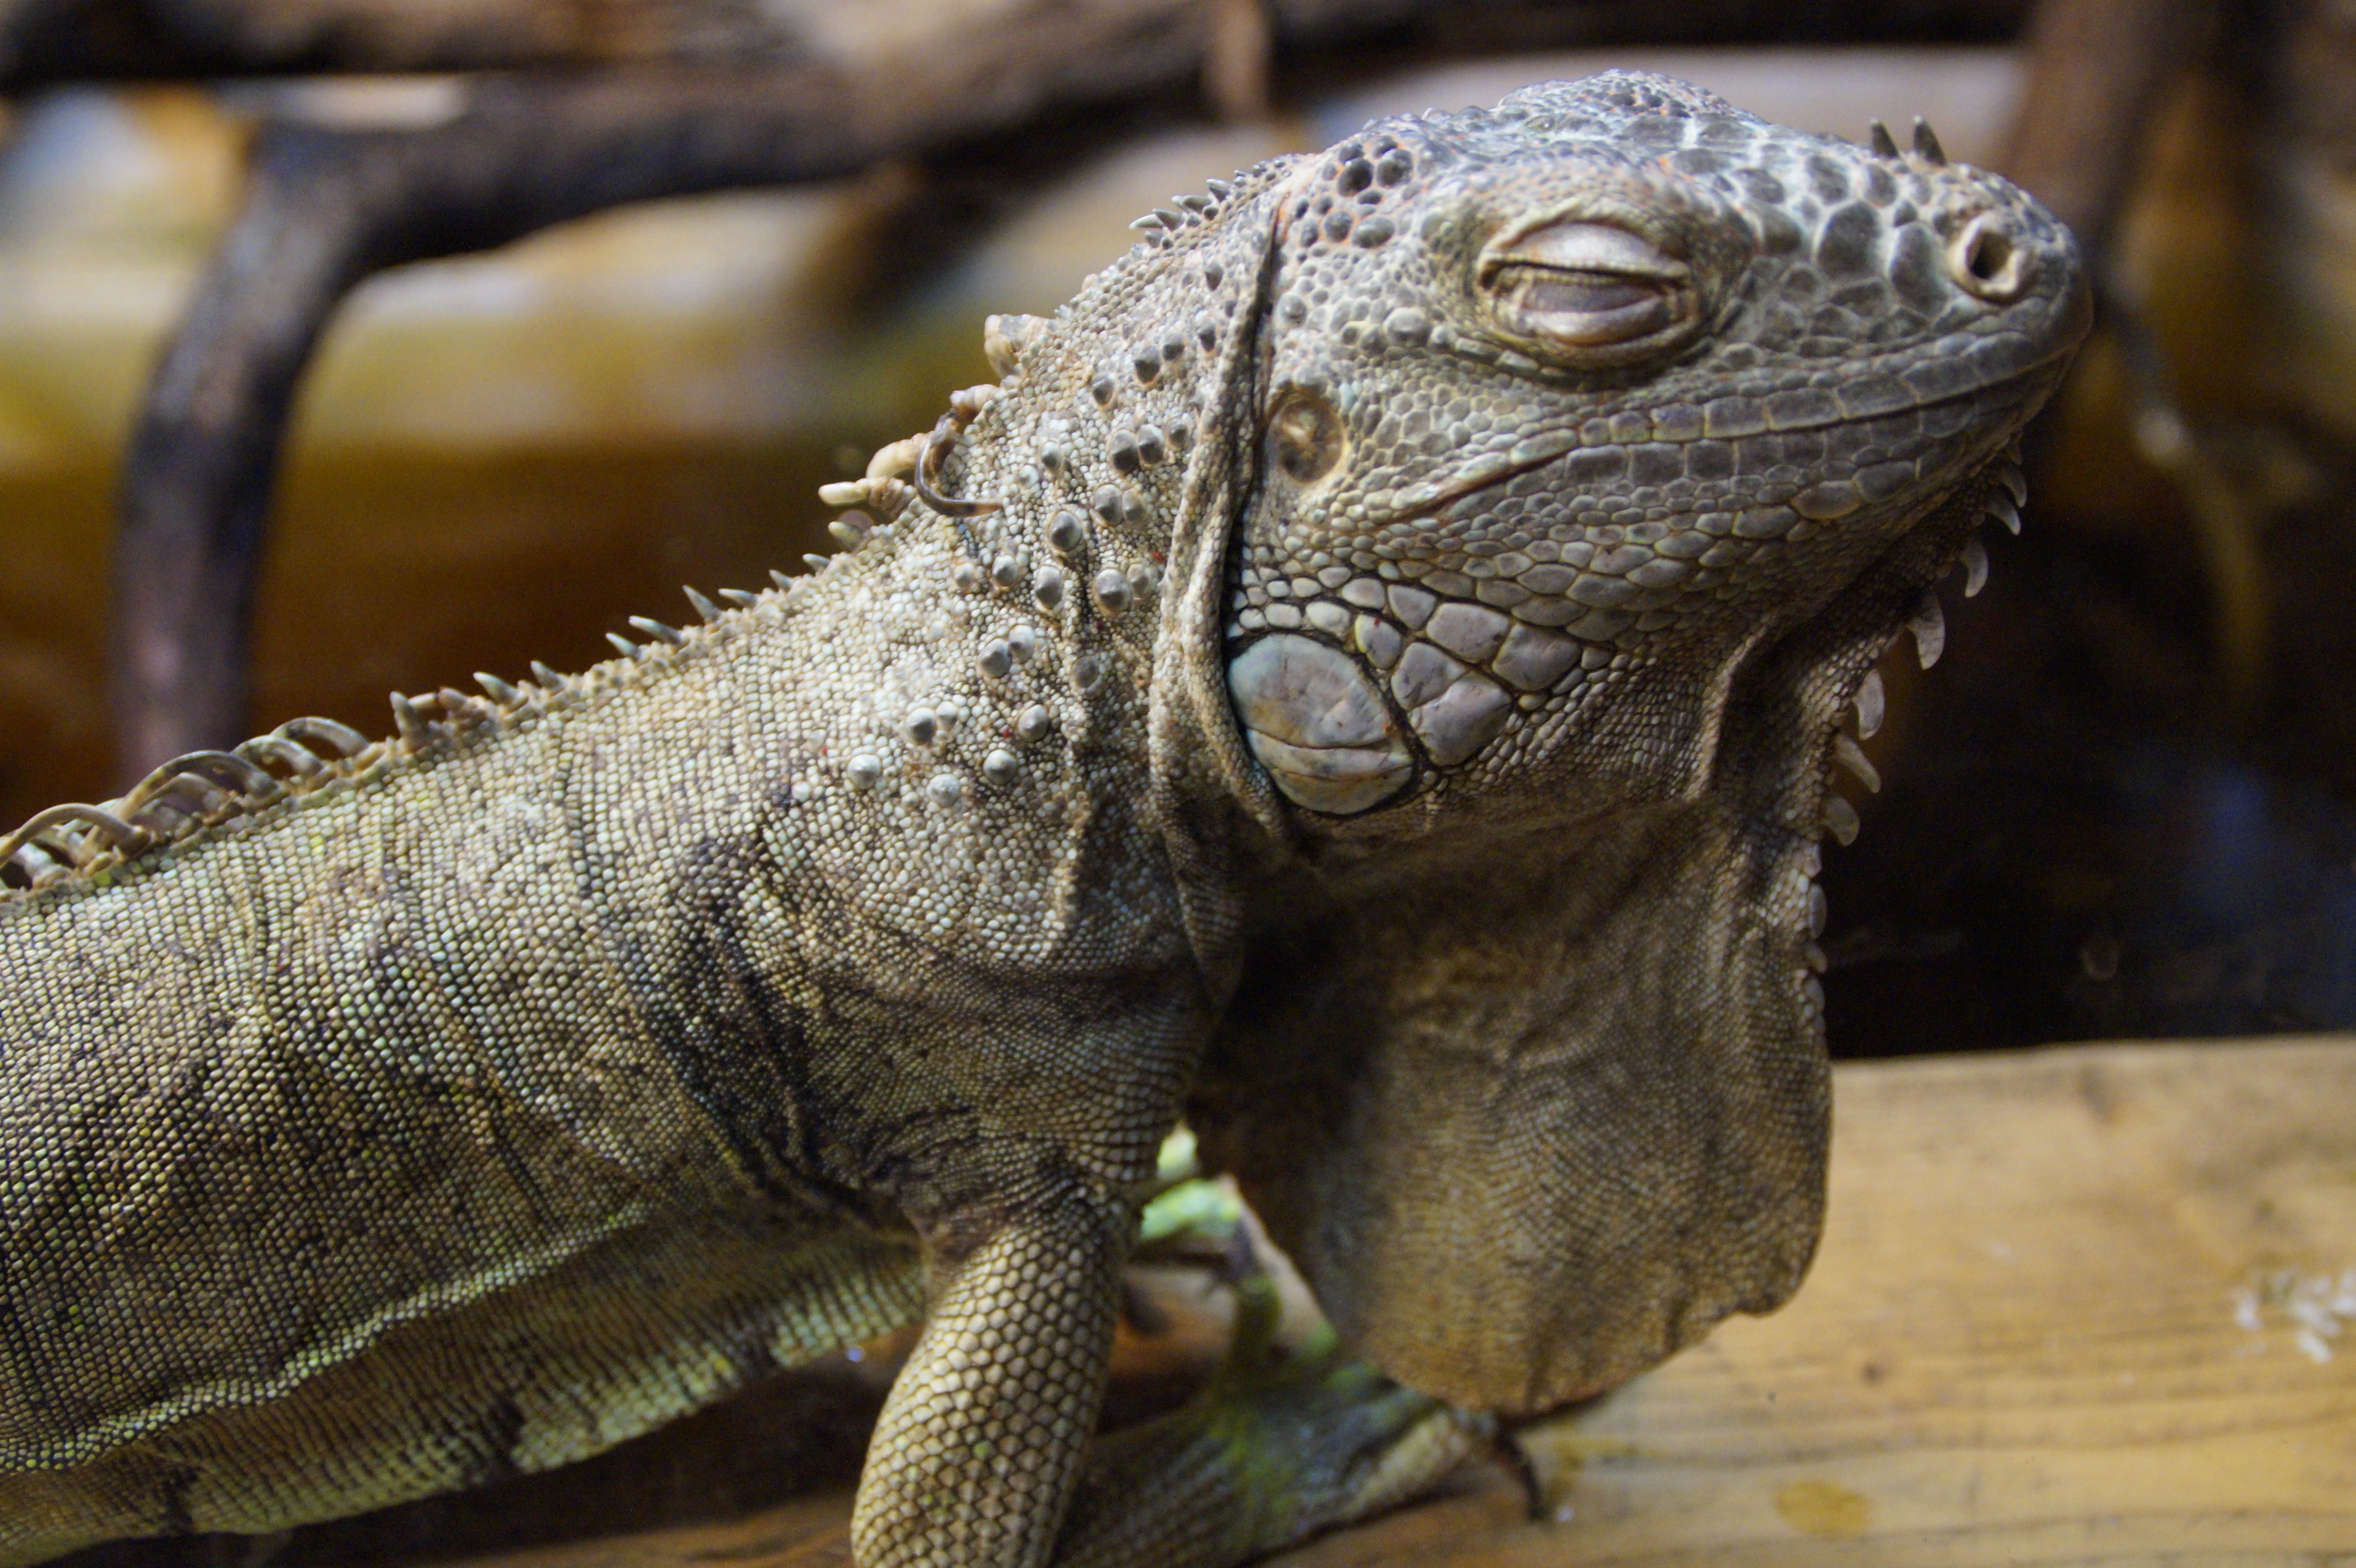
animal, wildlife, zoo, portrait, rest, reptile, scale, close, iguana, fauna, lizard, close up, sleep, head, vertebrate, dragon, tired, scaly, relaxed, iguania, animal portrait, macro photography, doze, agamidae, scaled reptile